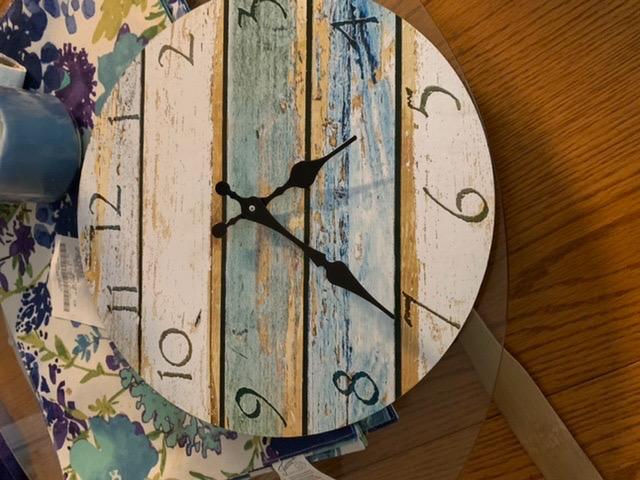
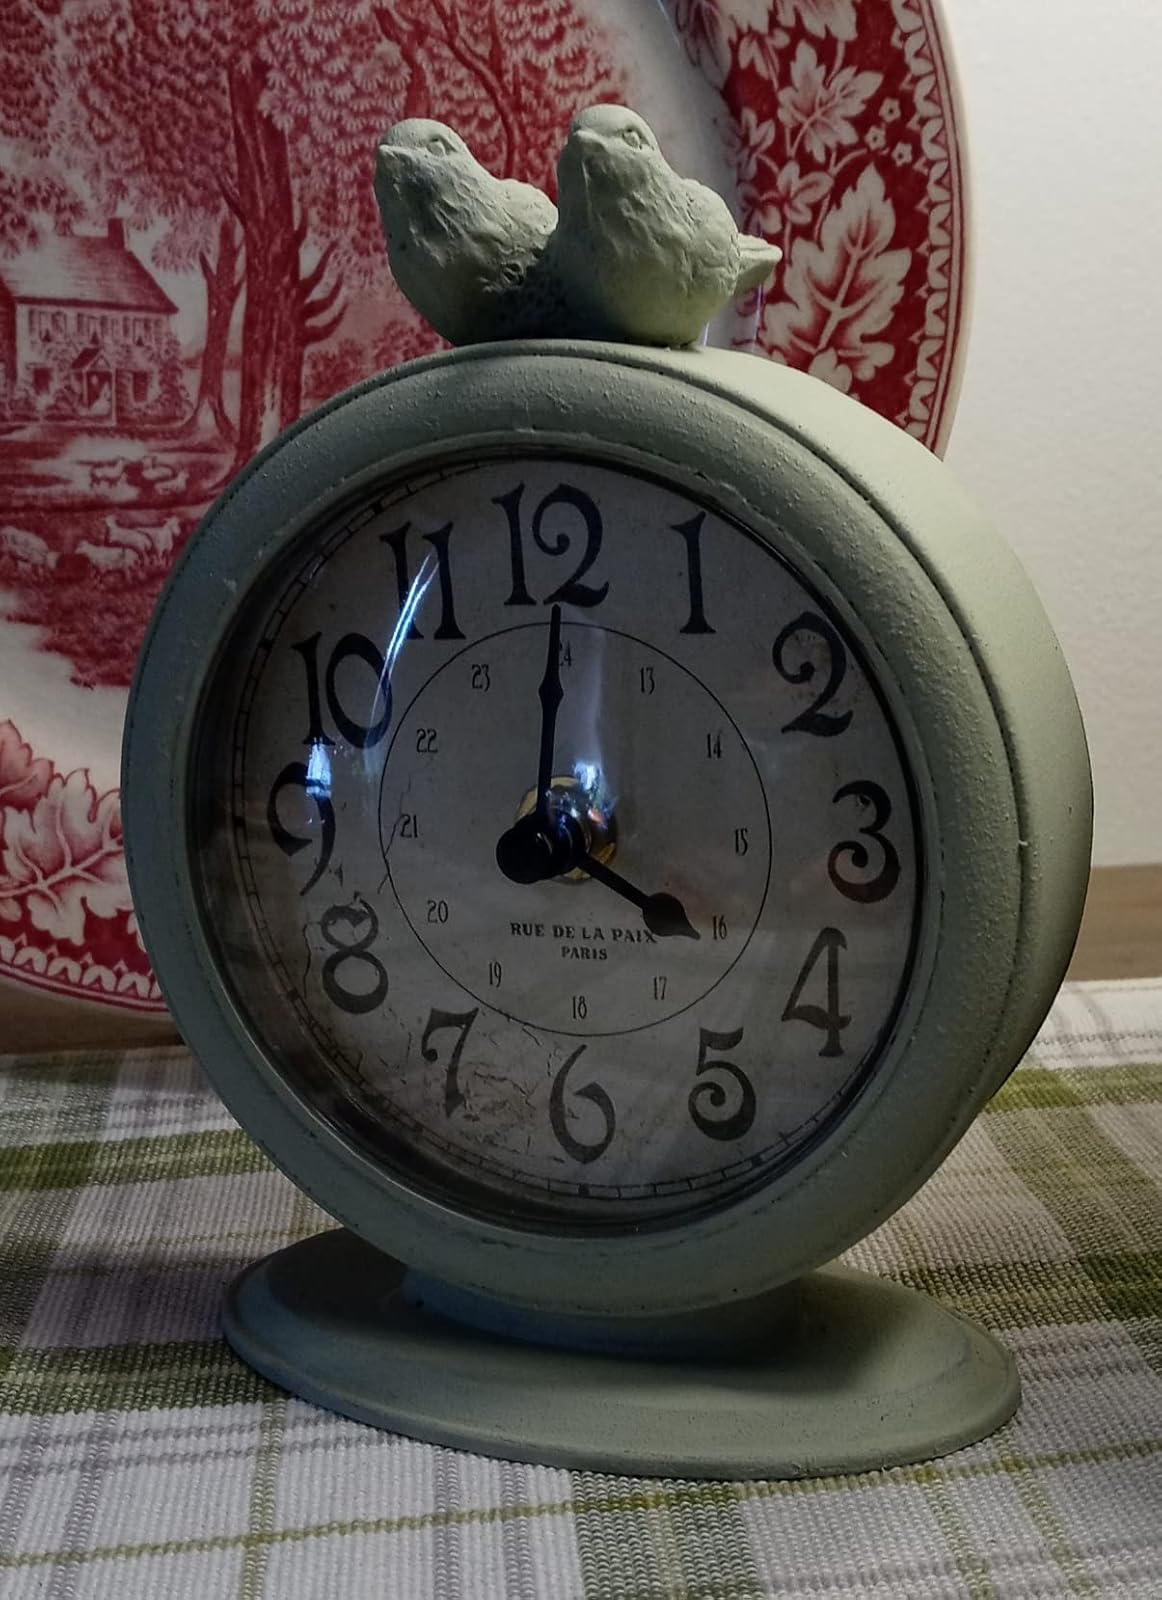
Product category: clock
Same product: no